Anglet

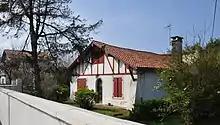
Old house in Anglet - as witness to the rural past and listed in the inventory of heritage for the city of Anglet (Annex PLU)

The history of Anglet actually appears from the Middle Ages where it was discovered that the core of the oldest settlement is located in a rural area called "Berindos" which is Brindos (mentioned in 1083). There are some remains of a mill, dating to the 12th century, which was used to grind corn (the "Moulin de Brindos"). Two grindstones for wheat and the mule barn are still present. It was also found that Berindos was a parish or at least included a church from the 12th century. This area is located south of the airport: its agricultural past has disappeared under residential urbanization and development.